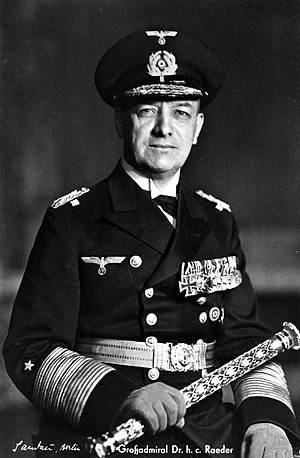
Erich Raeder
Erich Johann Albert Raeder var en tysk søofficer før og under anden verdenskrig. Han havde grad af storadmiral, og var leder for den tyske Kriegsmarine frem til januar 1943.